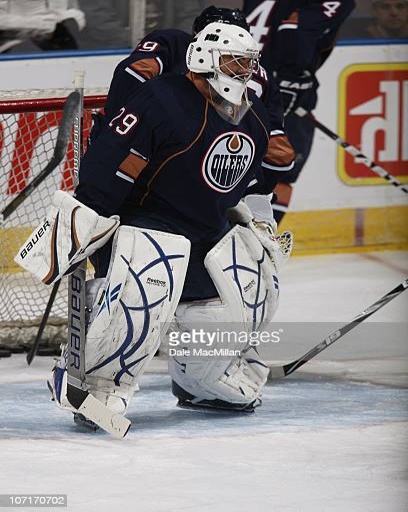
ice hockey player defends the goal against sports team